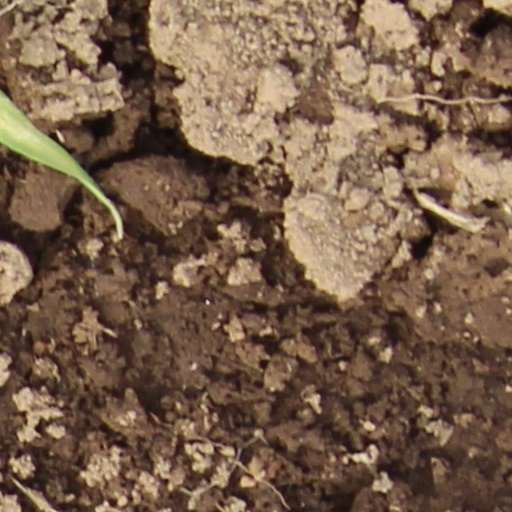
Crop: wheat